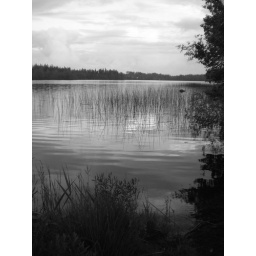
Evening by a small lake in the midst of Smaland in Sweden. Edited to black and white in Picasa.